Nattal Sahu

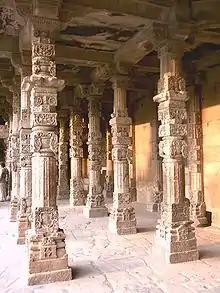
Jain Temple columns reused in the Quwwat-ul-Islam mosque at Qutb complex

Nattal Sahu of Yoginipur (now Mehrauli, Delhi) is the earliest known Agrawal Jain merchant-prince, who lived during the reign Tomara king, Anangapal. His biography is in the Apabhramsha text "Pasanaha Cariu" (Parshvanath Caritra) of the poet Vibudh Shridhar, written in 1132 CE.